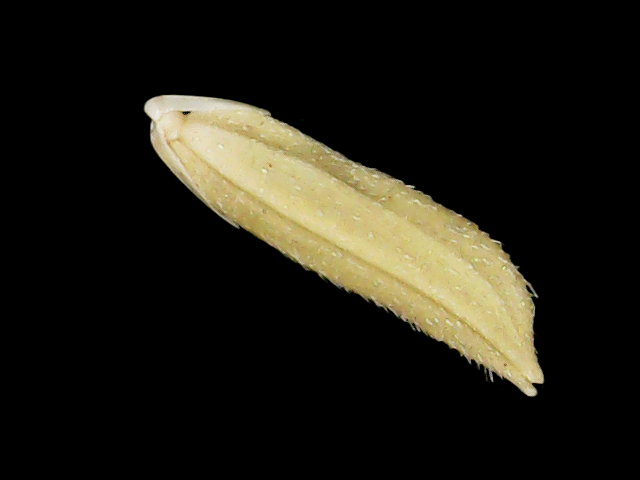
Rice variety: Binadhan20